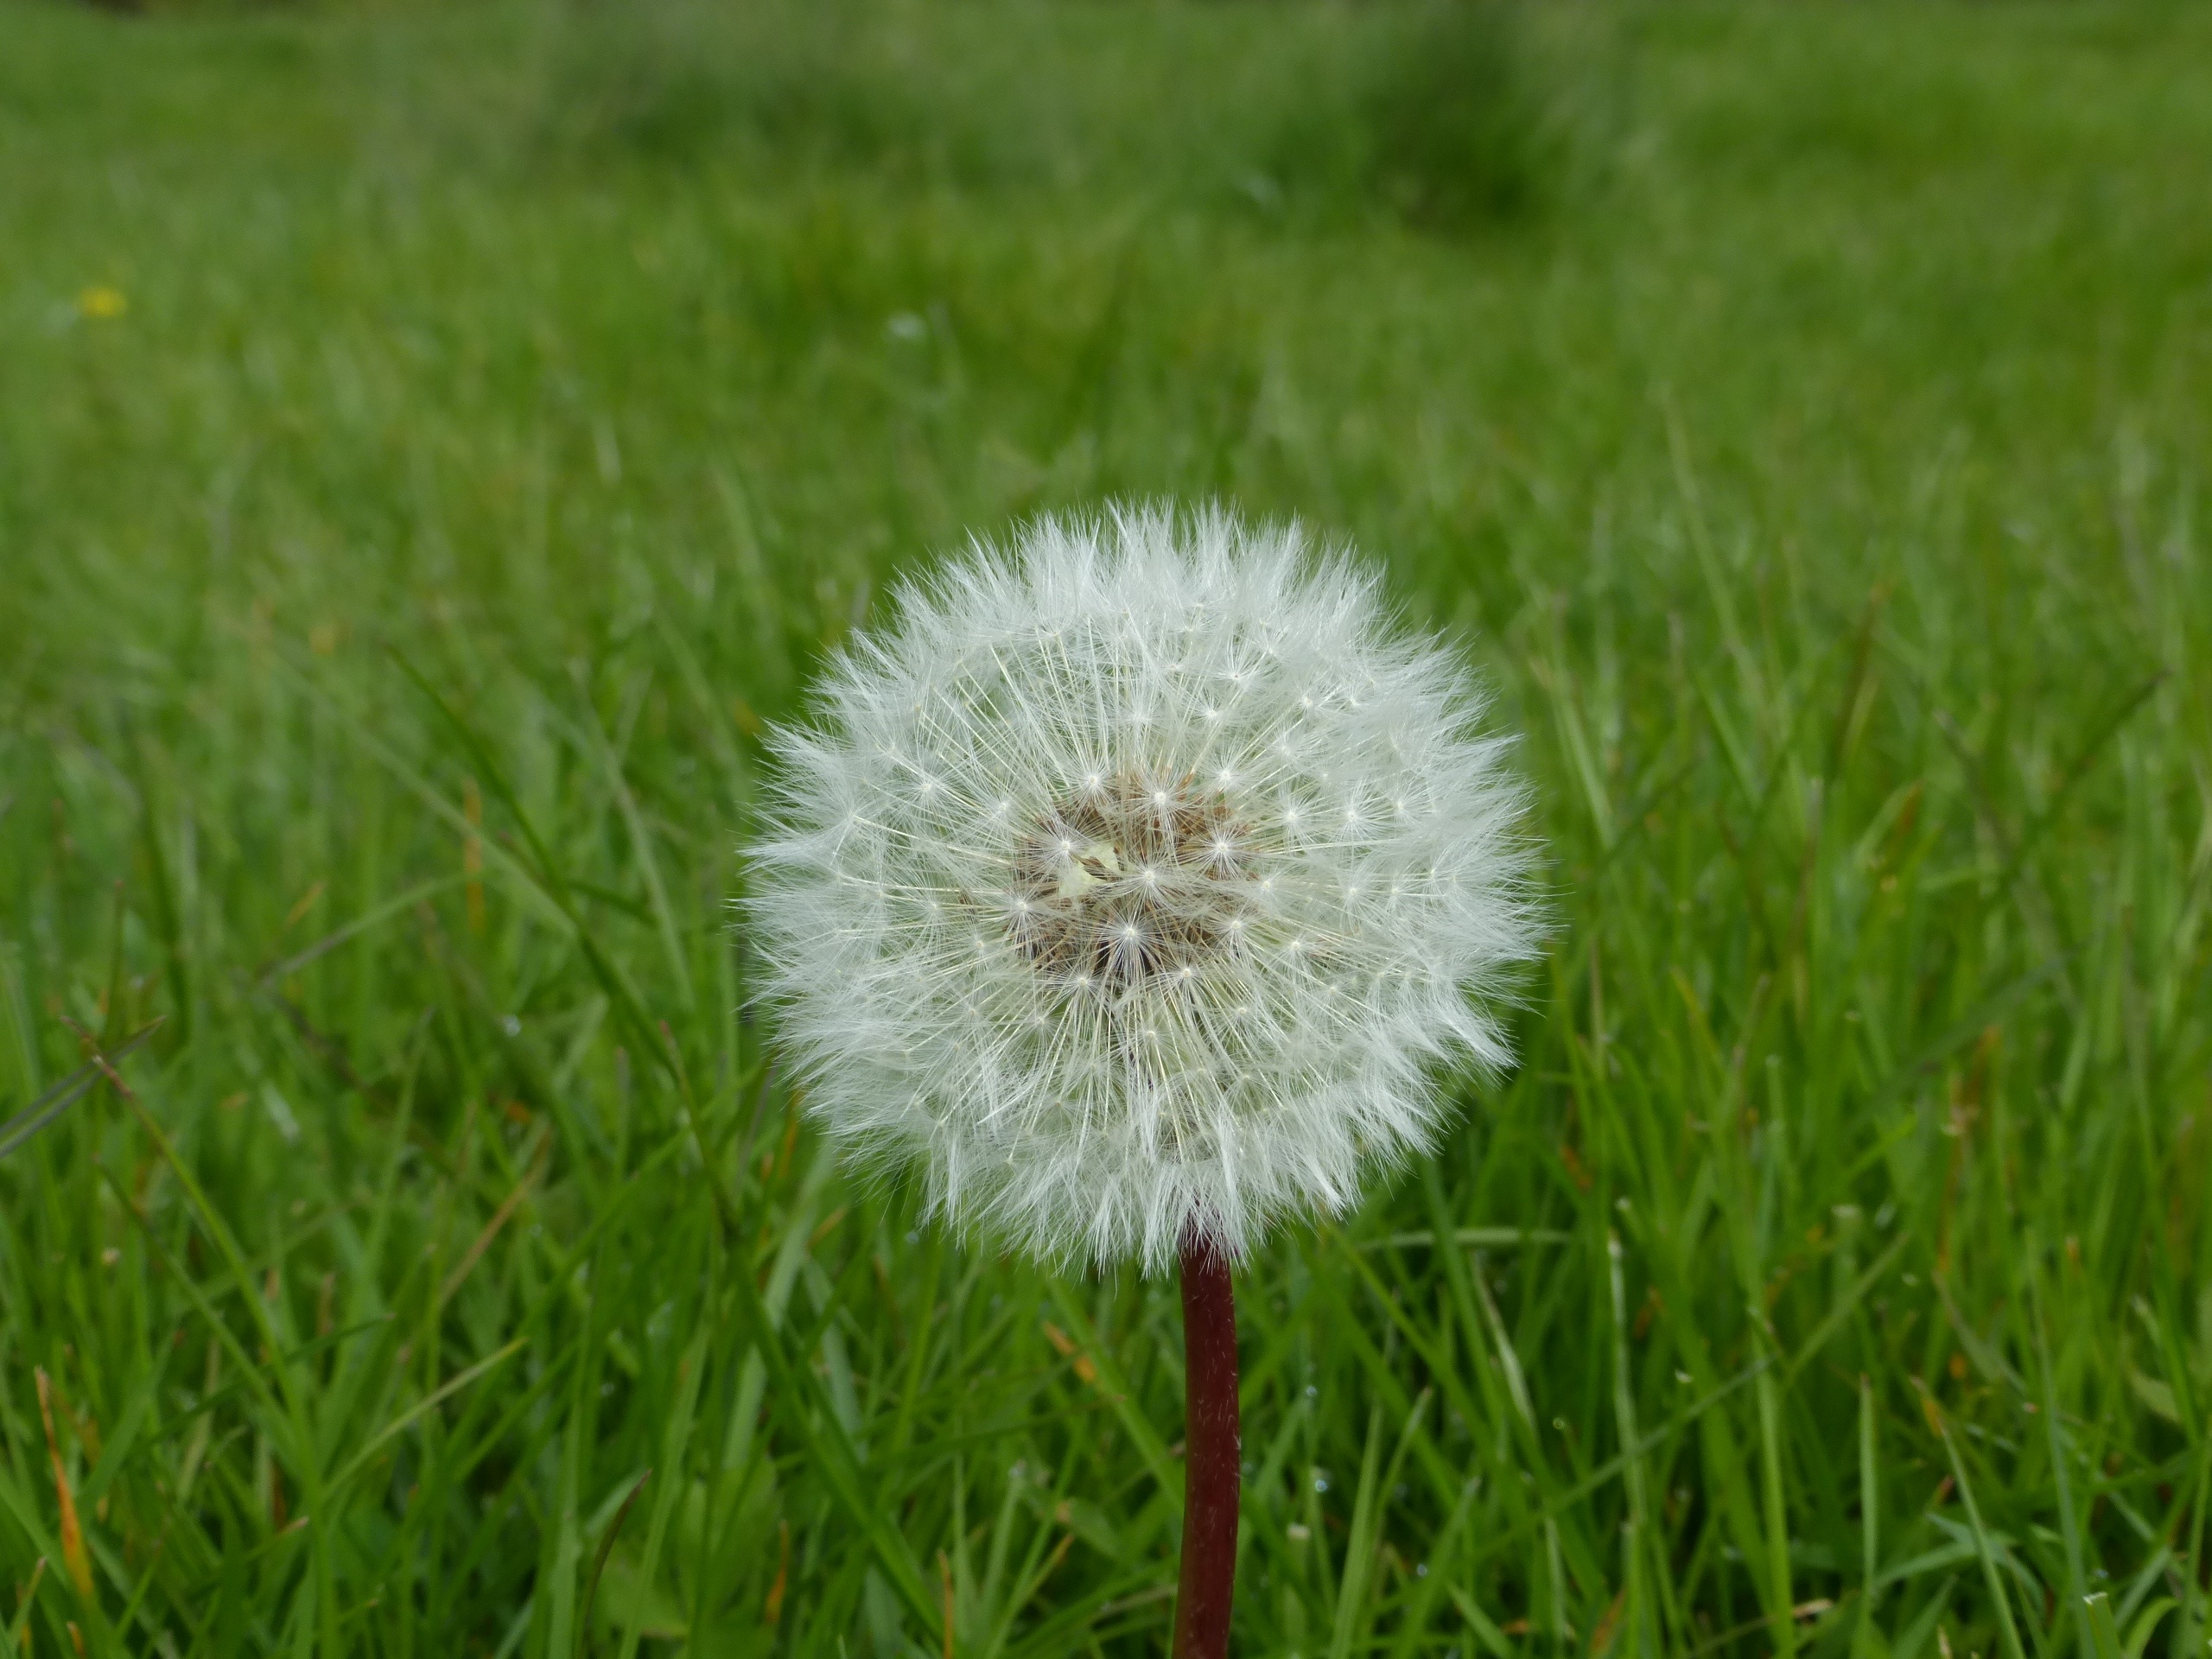
nature, grass, plant, field, lawn, meadow, dandelion, prairie, flower, daisy, fluffy, soil, botany, flora, wildflower, weed, single, grassland, delicate, softness, macro photography, flowering plant, daisy family, fragility, grass family, plant stem, land plant